Lagodekhi Protected Areas

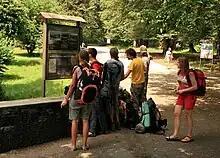
Tourists at the entrance to the reserve

Lagodekhi Protected Areas are in north-eastern Georgia, on the southern slopes of the Caucasus, bordering Azerbaijan and the Dagestan republic of Russia. They comprise (strict nature reserve) and (managed nature reserve), extending from above sea level, including several gorges. The major rivers flowing through the reserve are the Ninoskhevi, Shromiskhevi, Lagodekhistskali and Matsimistskali; at the higher elevations there are glacial lakes, of which the largest is Black Cliff Lake, on the Russian border, with a depth of . There are also sulphur springs.